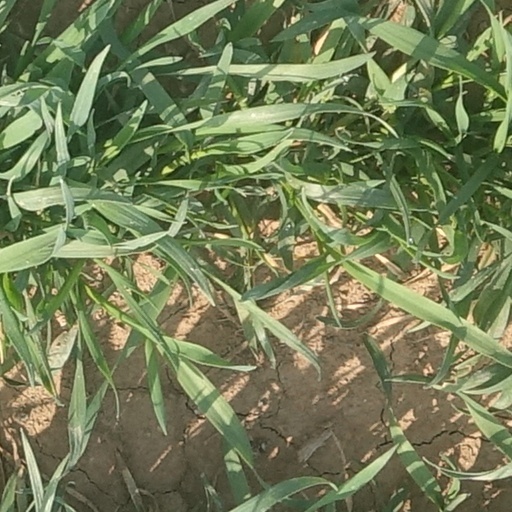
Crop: wheat